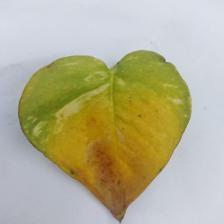
Label: Manganese Toxicity